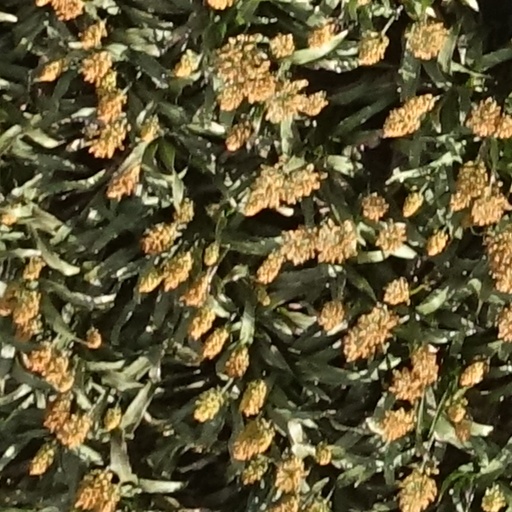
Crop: sorghum